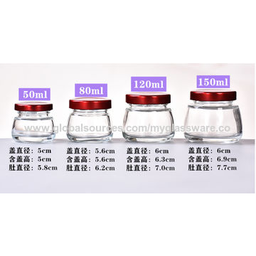
Label: glass